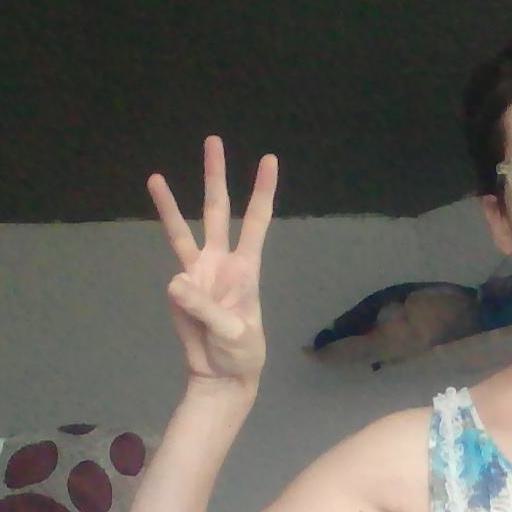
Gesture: three